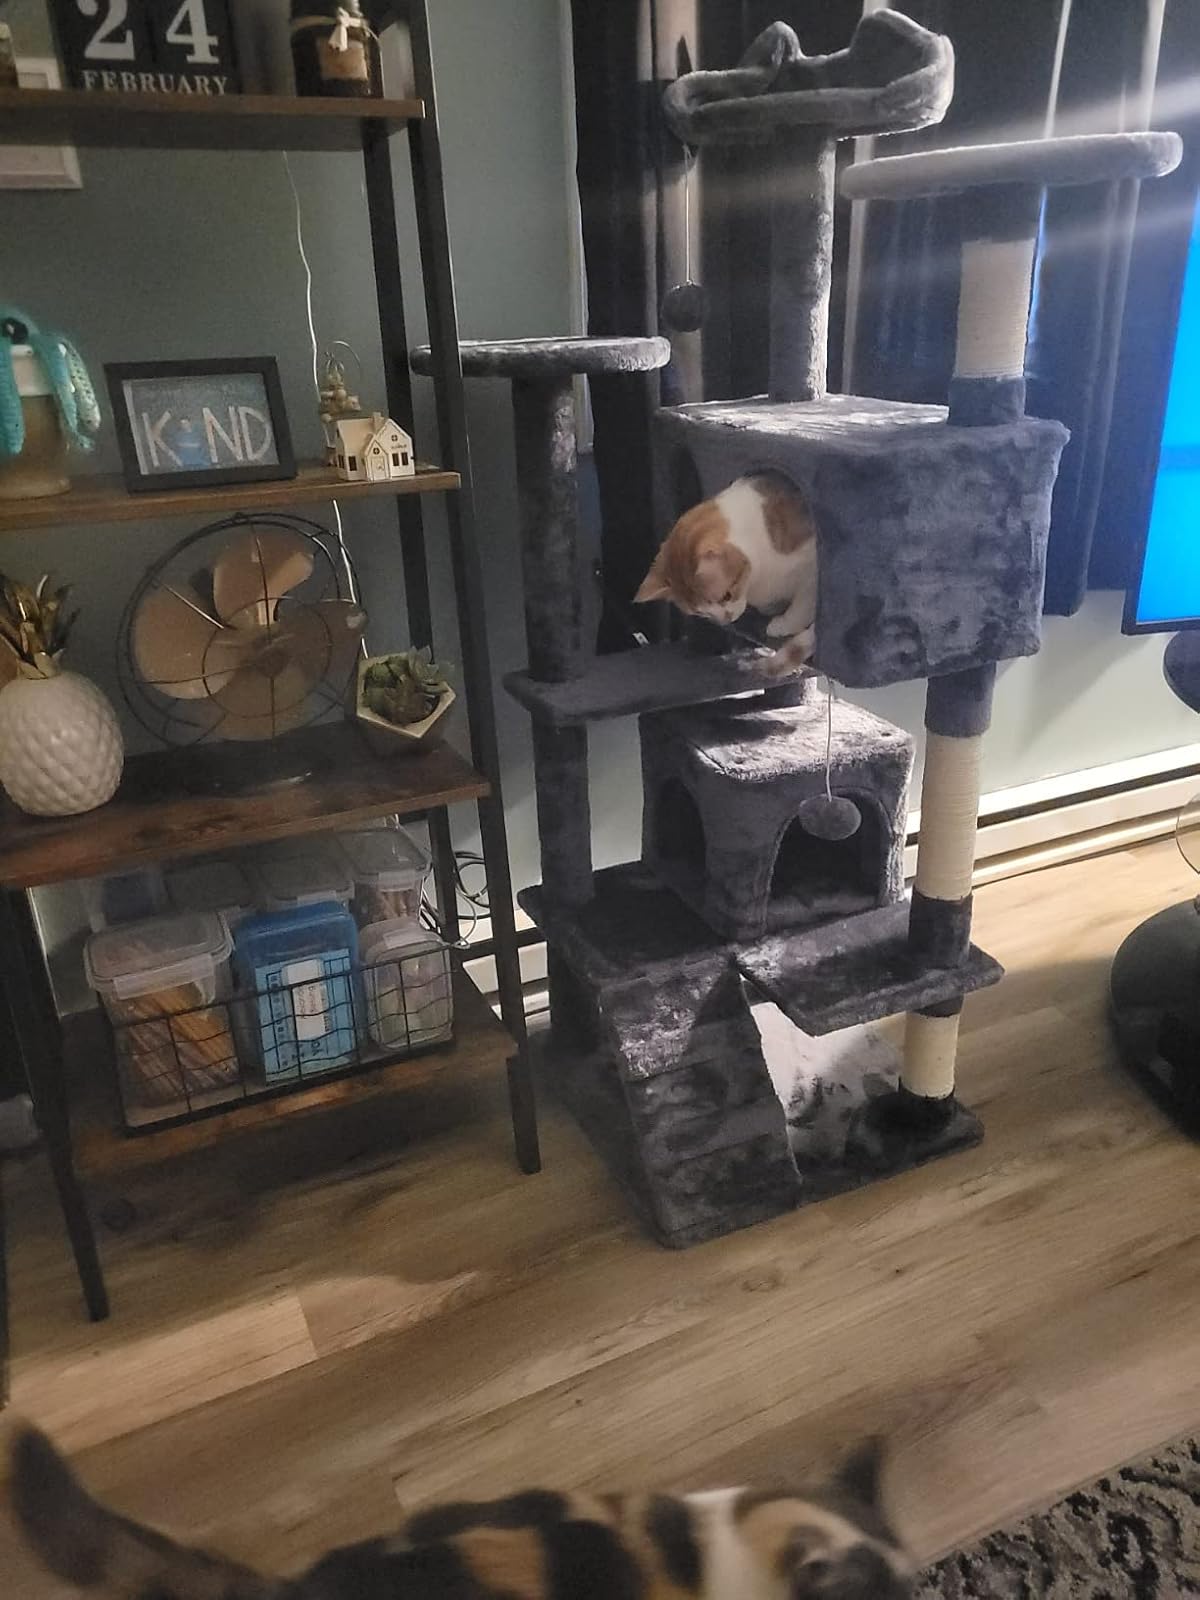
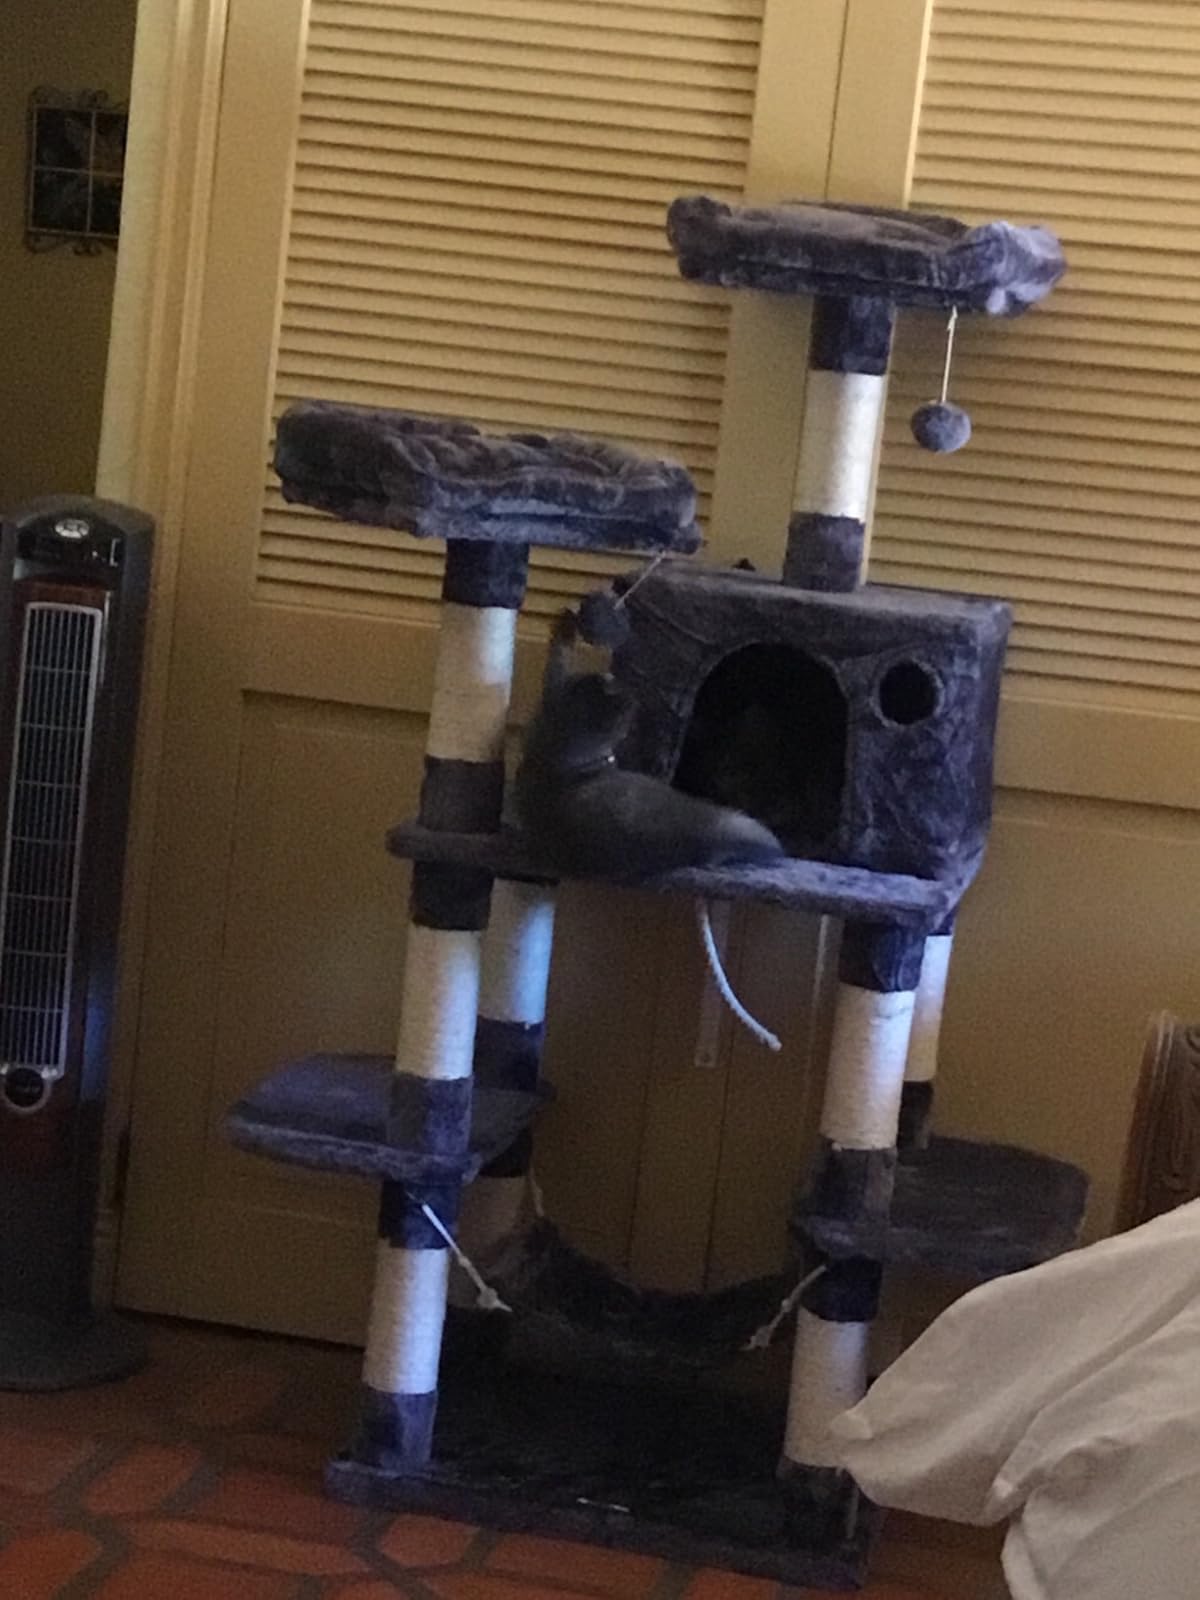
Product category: items_cat tree
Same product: no